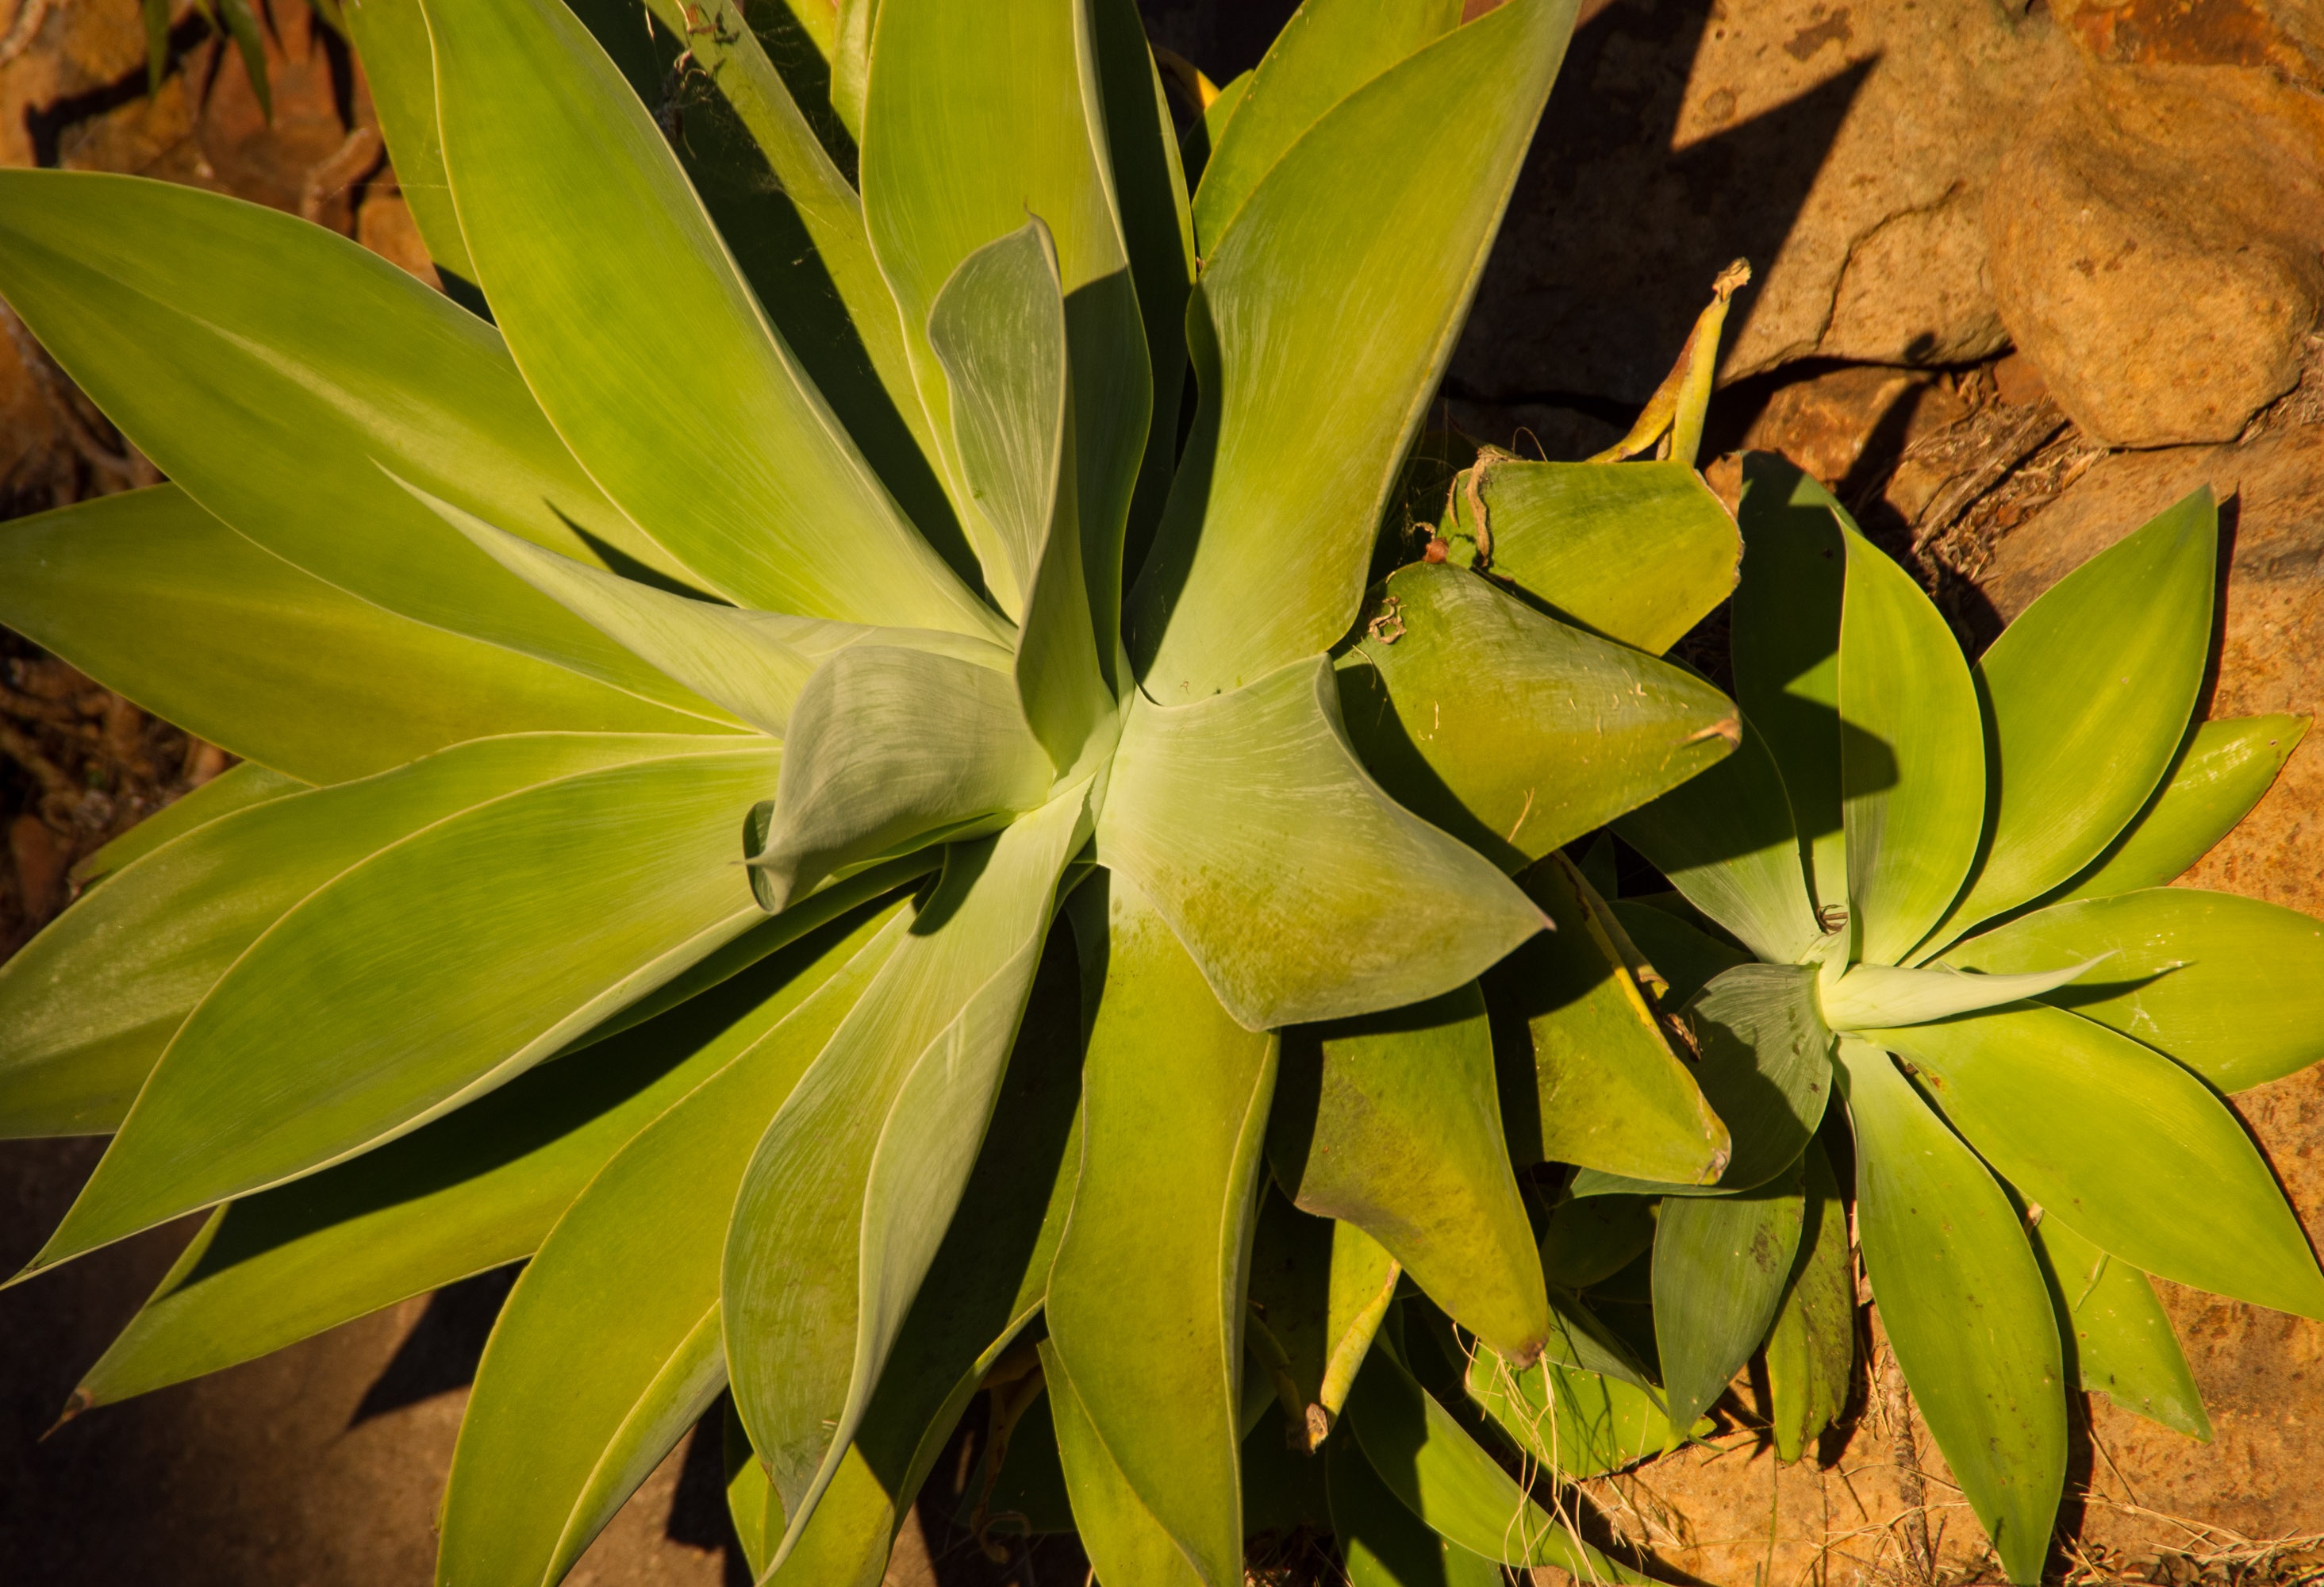
tree, nature, rock, plant, sunlight, leaf, flower, floral, foliage, green, botany, succulent, yellow, garden, flora, horticulture, macro photography, flowering plant, plant stem, land plant, arecales